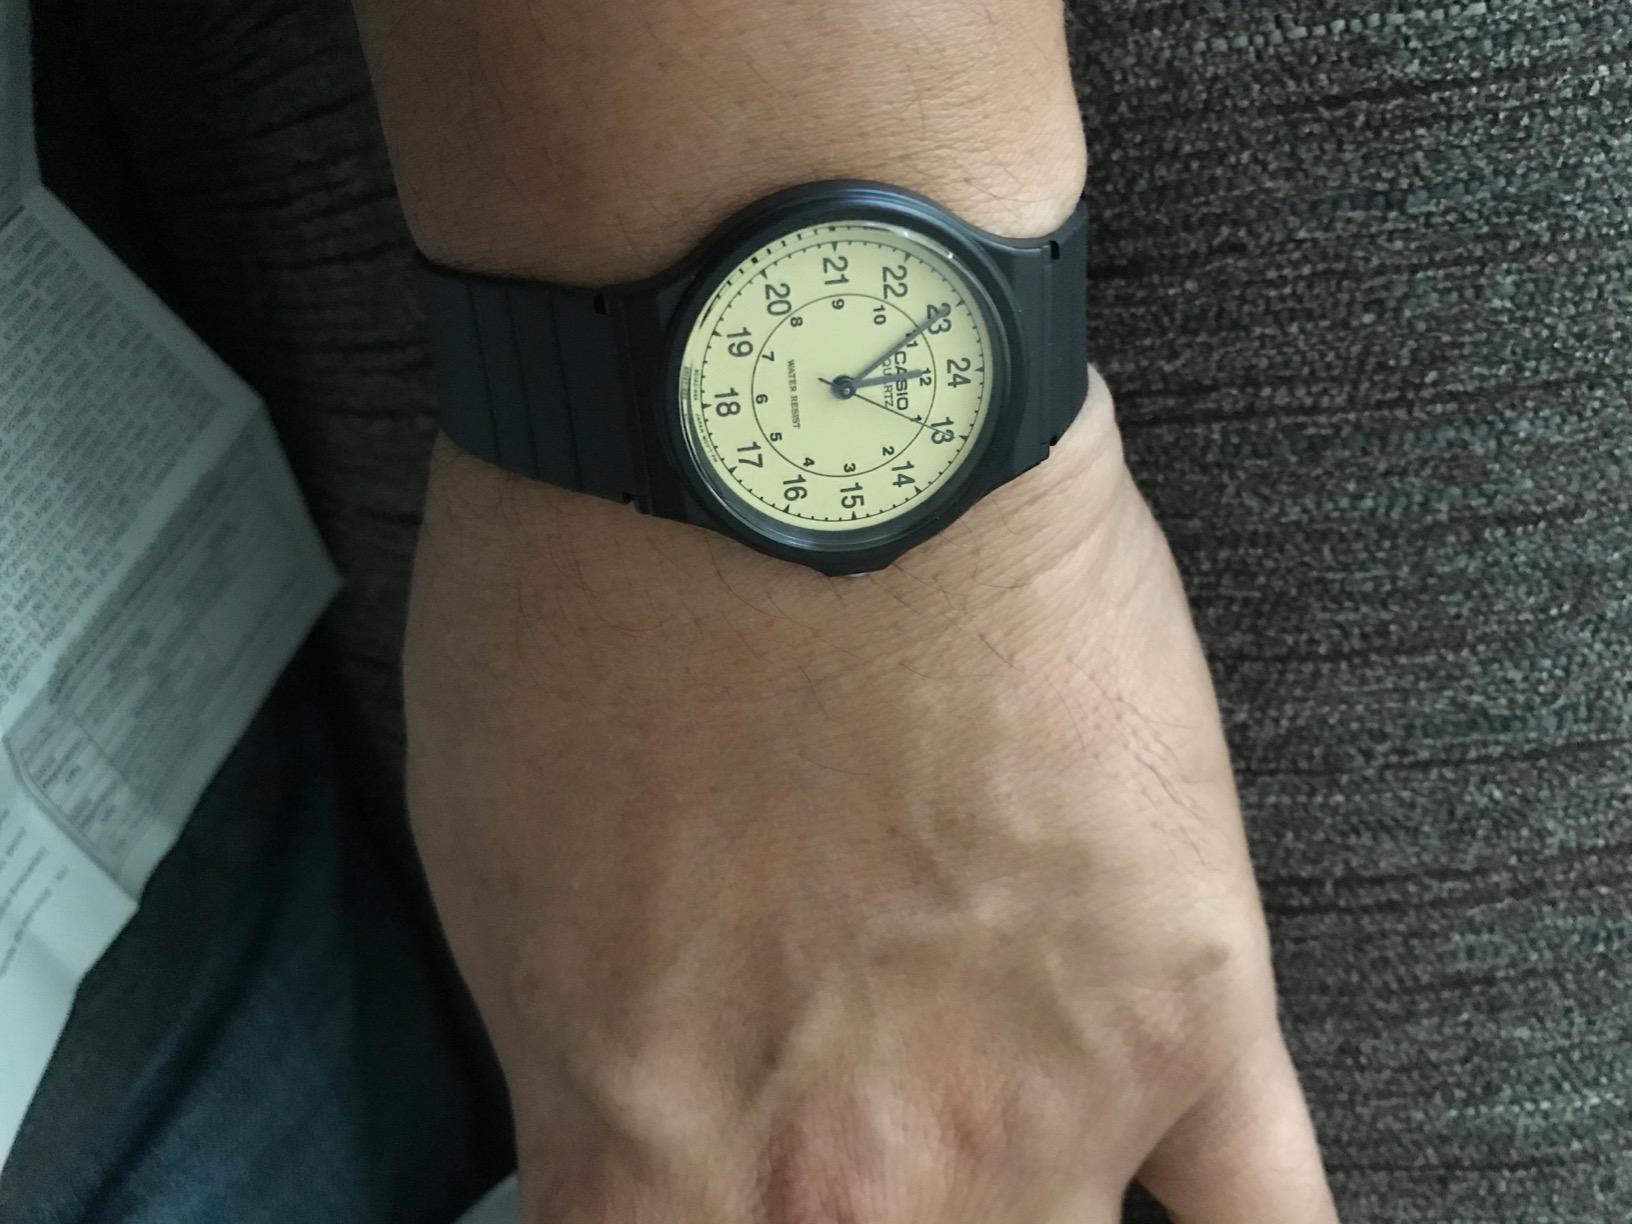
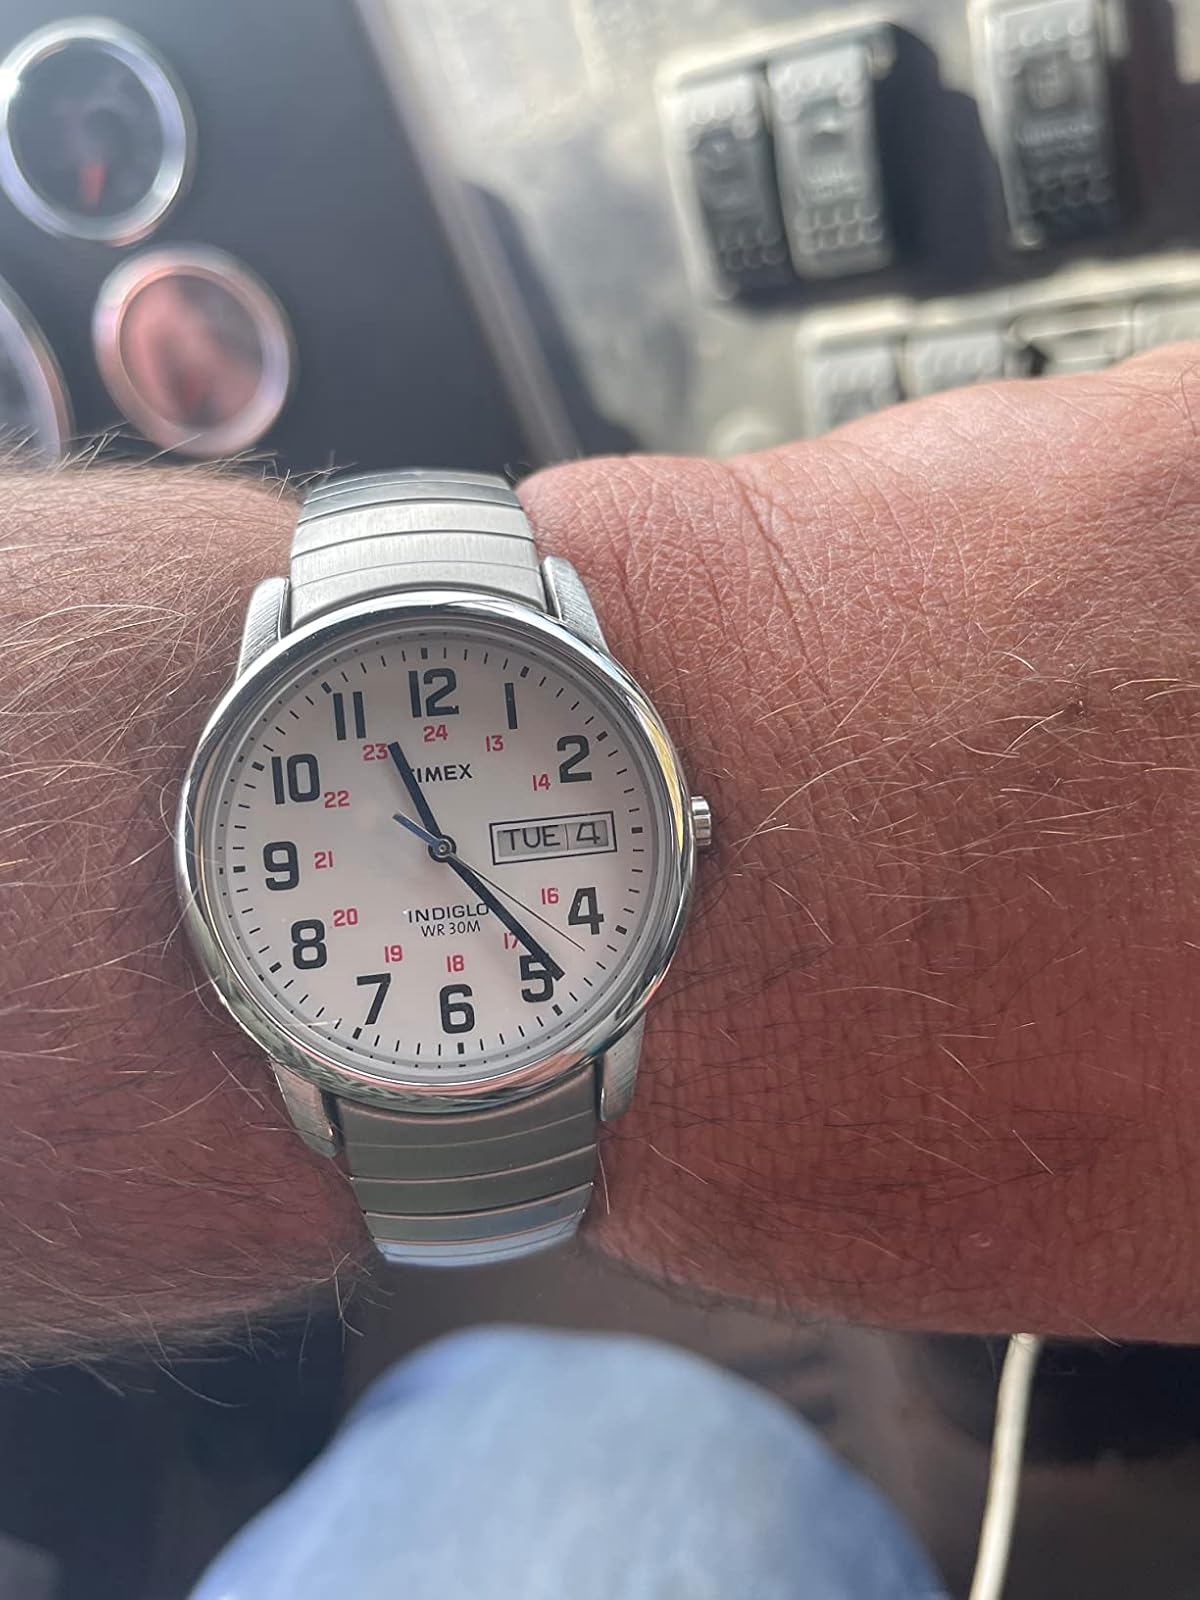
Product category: accessories_watch
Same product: no